Peter the Great Interrogating the Tsarevich Alexei Petrovich at Peterhof

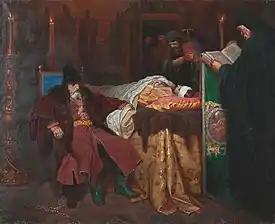
Vyacheslav Schwarz. "Ivan the Terrible by the body of his son, who he has murdered" (1864, State Tretyakov Gallery)

Ge himself wrote in his memoirs: "Ten years of living in Italy had their effect on me, and I returned from there a perfect Italian, seeing everything in Russia in a new light. I felt in everything and everywhere the influence and trace of the Petrine reform. This feeling was so strong that I involuntarily became fascinated with Peter, and it was under the influence of this fascination that I conceived my painting "Peter I and the Tsarevich Alexei"." It is probable that the choice of theme was influenced by Ge's close contact with the historian and publicist Nikolai Kostomarov. The initial sketch for the future canvas was made in 1870, and the work itself was completed in 1871.